1982 TABA Fairchild FH-227 accident

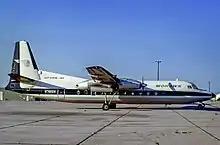
N7815M, the aircraft involved in the accident in June 1973 at Pinal Airpark while still in service with Mohawk Airlines

The TABA Fairchild FH-227 accident happened on 12 June 1982 when a twin-engined Fairchild FH-227B (registered in Brazil as "PT-LBV") on an internal scheduled passenger flight from Eirunepé Airport to Tabatinga International Airport crashed in bad weather. On approach to land at Tabatinga, the aircraft hit a lighting tower and crashed into a car park; the aircraft exploded and burned, and all 44 on board were killed, resulting as TABA's worst aviation disaster.